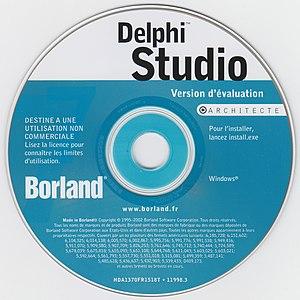
Delphi 7 - disque d'installation
Delphi est à la fois un langage de programmation orienté objet et un environnement de développement intégré pour ce langage.